Symmetrical All Wheel Drive

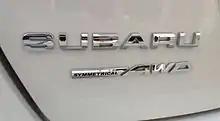
Subaru XV Symmetrical AWD logo

The Symmetrical All-Wheel Drive (also known as Symmetrical AWD or SAWD) is a full-time four-wheel drive system developed by the Japanese automobile manufacturer Subaru. The system consists of a longitudinally mounted boxer engine coupled to a symmetrical drivetrain with equal length half-axles. The combination of the symmetrical layout with a flat engine and a transmission balanced over the front axle provides optimum weight distribution with low center of gravity, improving the steering characteristics of the vehicle. Ever since 1986, most of the Subaru models sold in the international market are equipped with the SAWD system by default, with the rear wheel drive BRZ and kei cars as the exceptions.